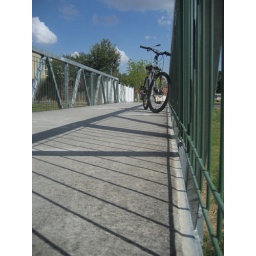
bridge near my house